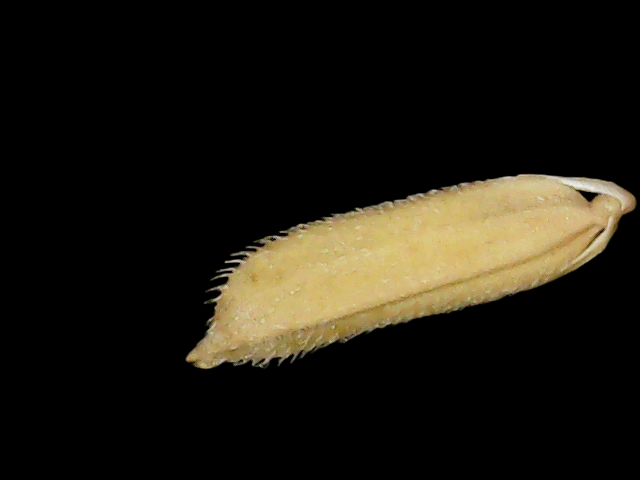
Rice variety: Binadhan14